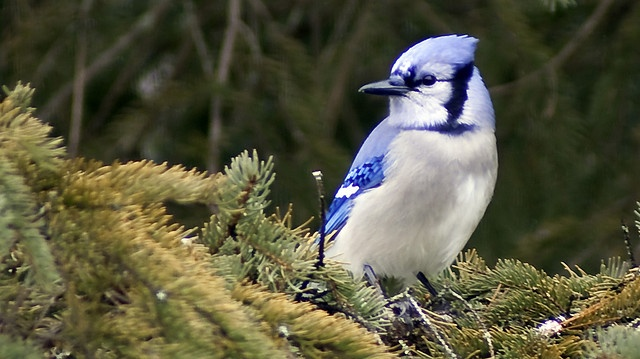
a white bird on a nest looking aroung
The colorful Bluebird sits within the pine needles.
A blue jay stands on a tree branch.
A blue bird perched on top of a tree branch.
The blue bird is perched on the branch of the tree.